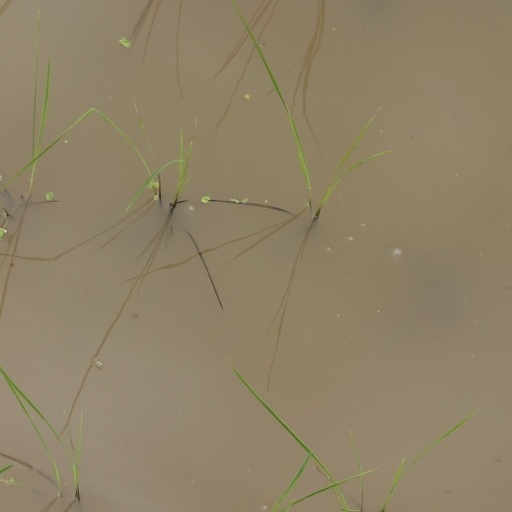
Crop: rice